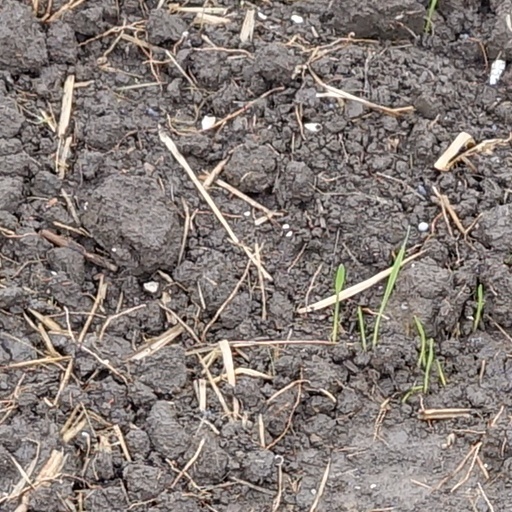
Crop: wheat